Tame Impala

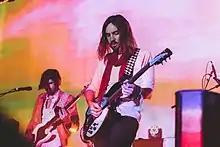
Cam Avery and Kevin Parker, performing with Tame Impala in June 2014

Tame Impala's second album, "Lonerism", was released in 2012 and was mixed by Dave Fridmann. Parker said that "Lonerism" "represents a departure from his previous work by incorporating an expanded sonic palette, more emotional song writing, and a more pronounced narrative perspective". It was created in a similar set up as "Innerspeaker", whereby Parker wrote and recorded the majority of the album by himself at his home in Perth, Western Australia. Parts of the recording also occurred in Parker's home studio in France.